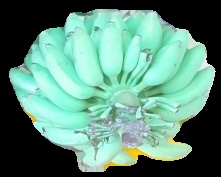
Variety: elakki-bale
Grade: grade2